Describe the emotion expressed in this image:  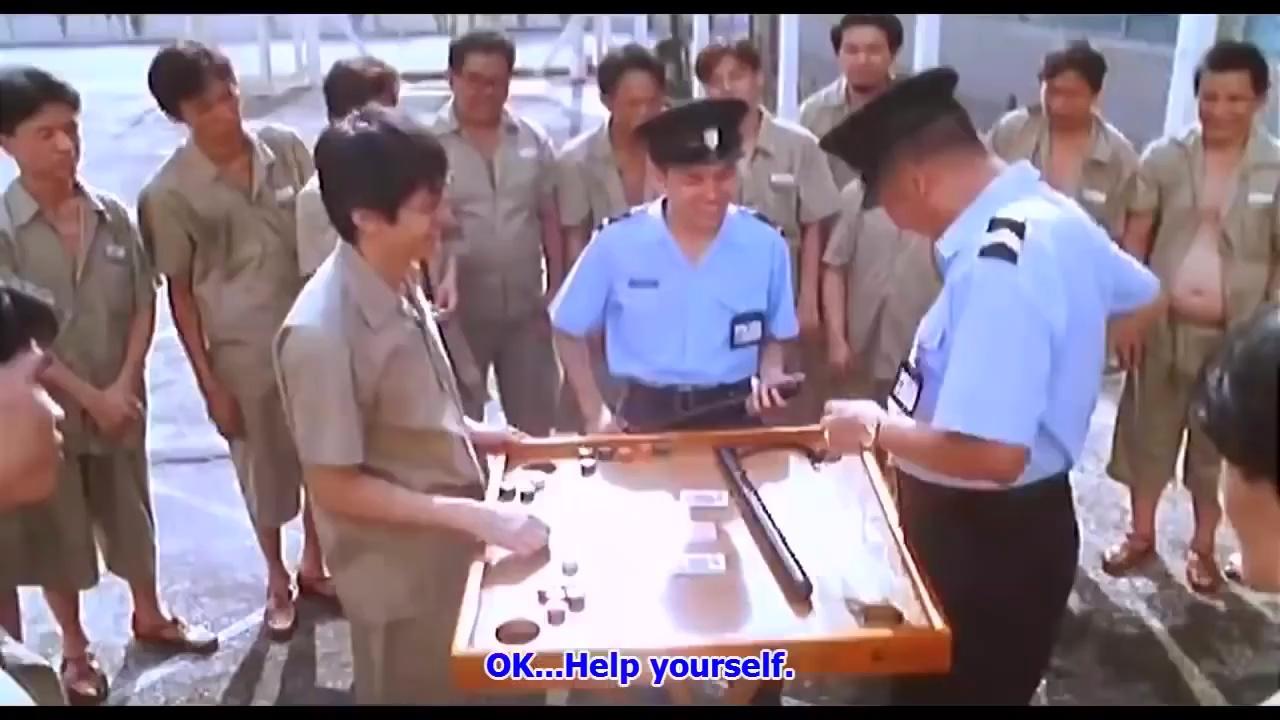
This person displays Suffering, valence and arousal with low intensity.